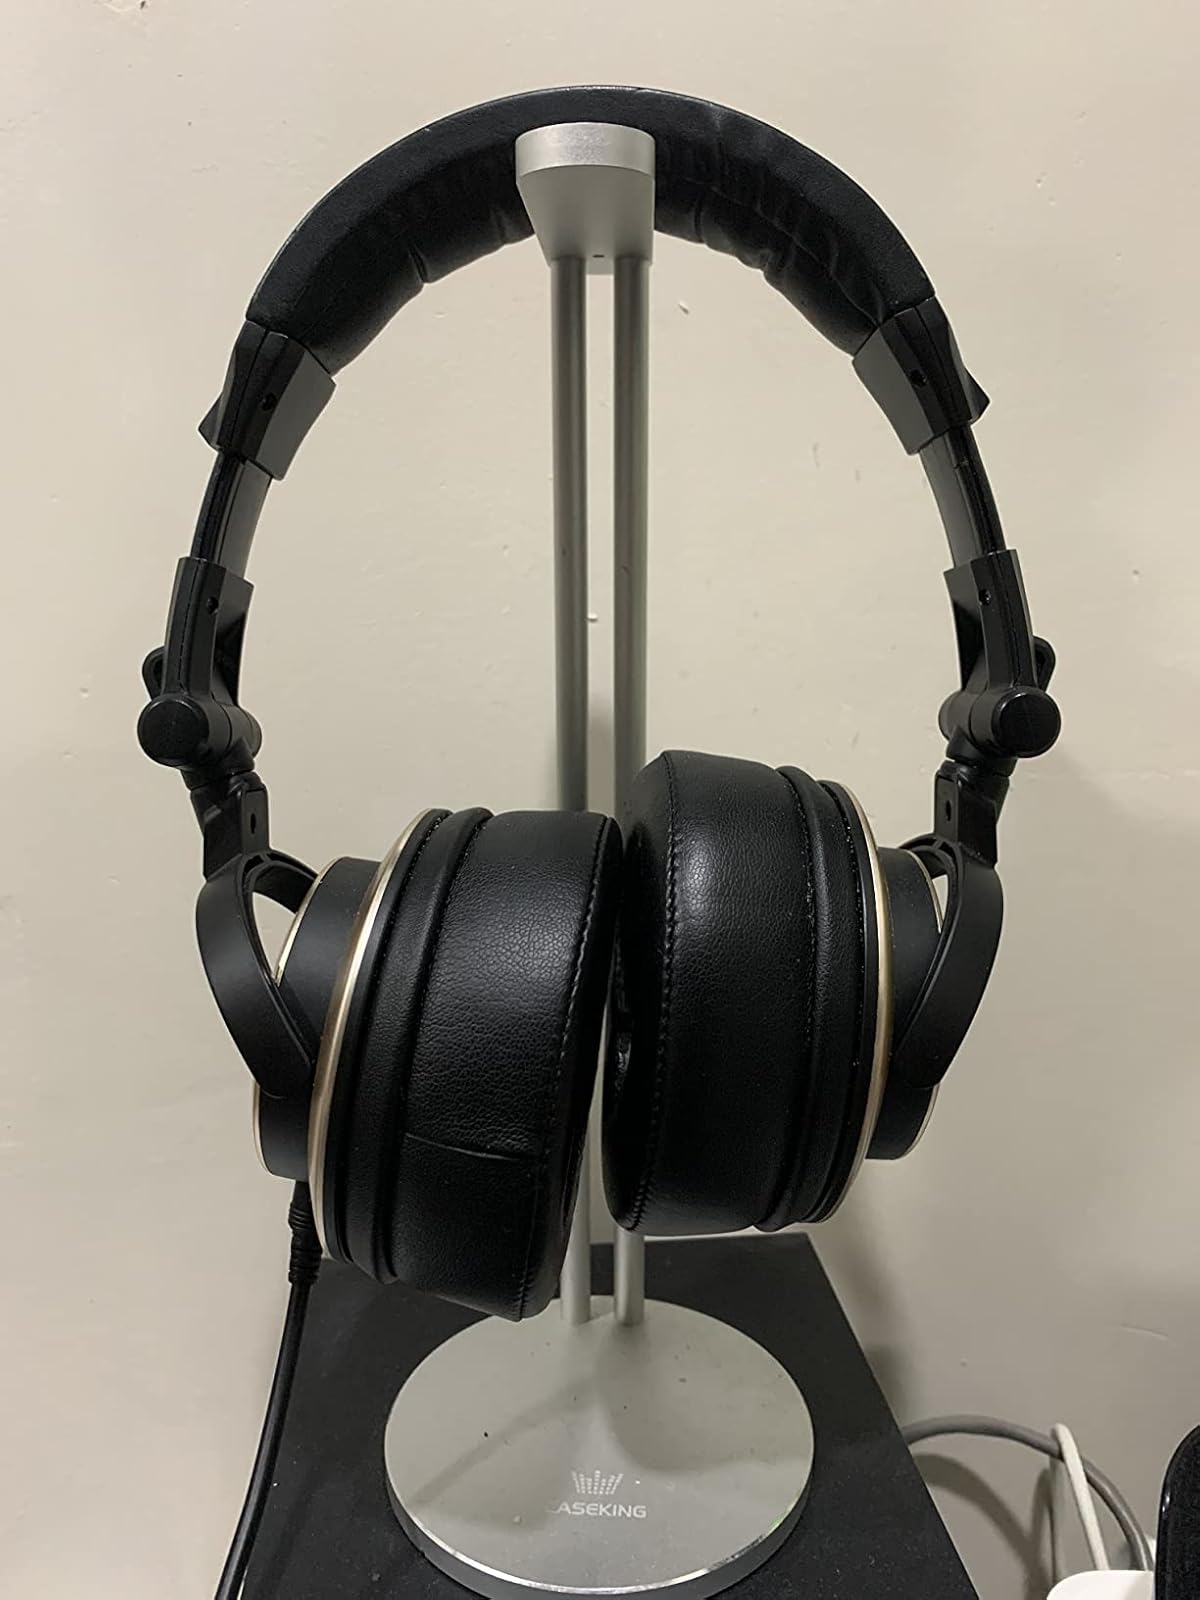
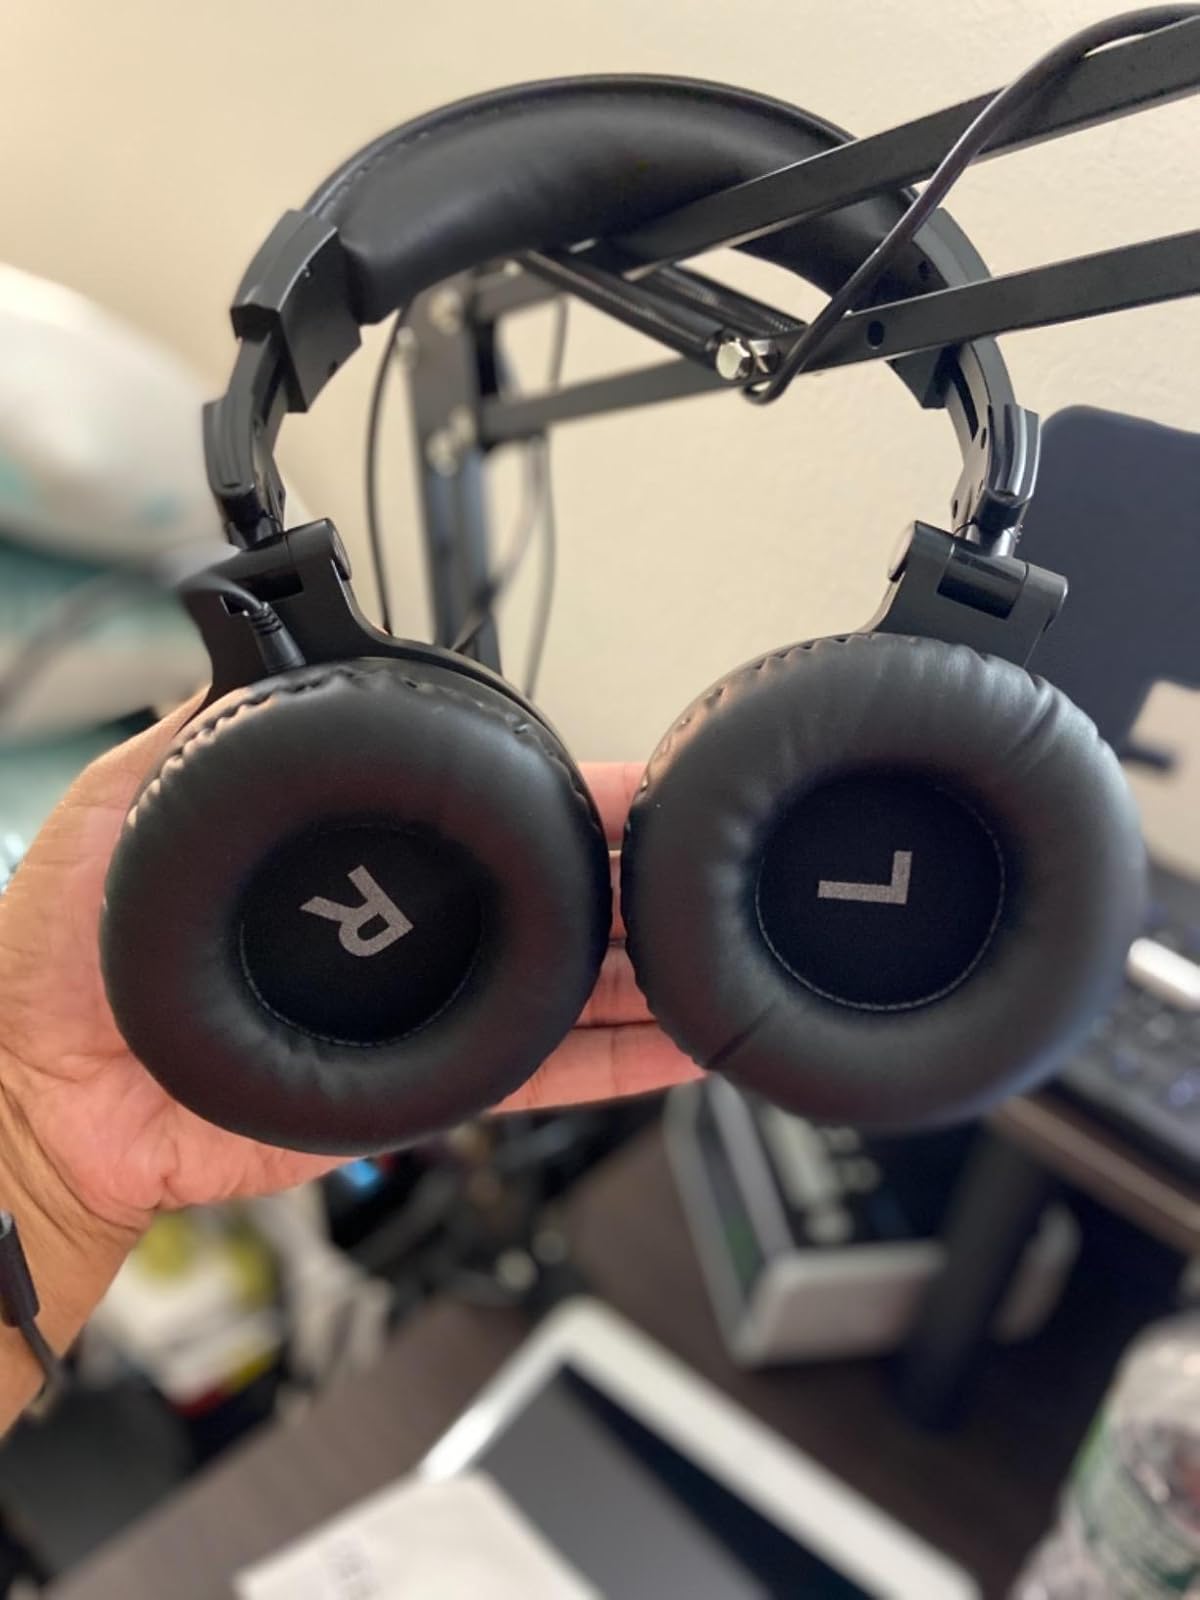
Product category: headphones
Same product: no